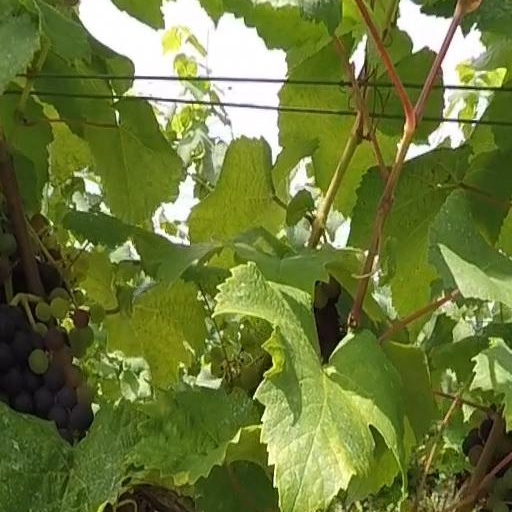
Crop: grape